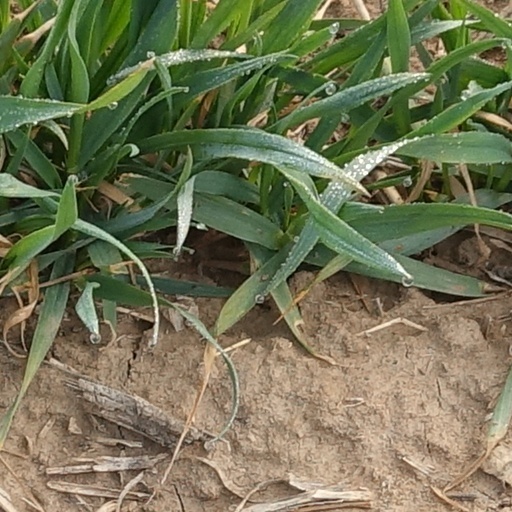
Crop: wheat